Lisbon Metro

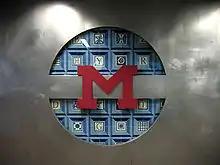
Old Lisbon Metro logo at Colégio Militar/Luz station

Construction began on 7 August 1955, and four years later, on 29 December 1959, the Lisbon Metro was inaugurated. The network was formed by a Y-shaped line linking Restauradores to Rotunda (now Marquês de Pombal), branching then to Entre Campos and to Sete Rios (now Jardim Zoológico), where the rolling stock depot (PMO I) which was also linked to the outer-loop Cintura Line of CP was located. Two services were operated on the system: one between Restauradores and Sete Rios (which later became part of the Blue Line), and one between Restauradores and Entre Campos (which later became part of the Yellow Line).